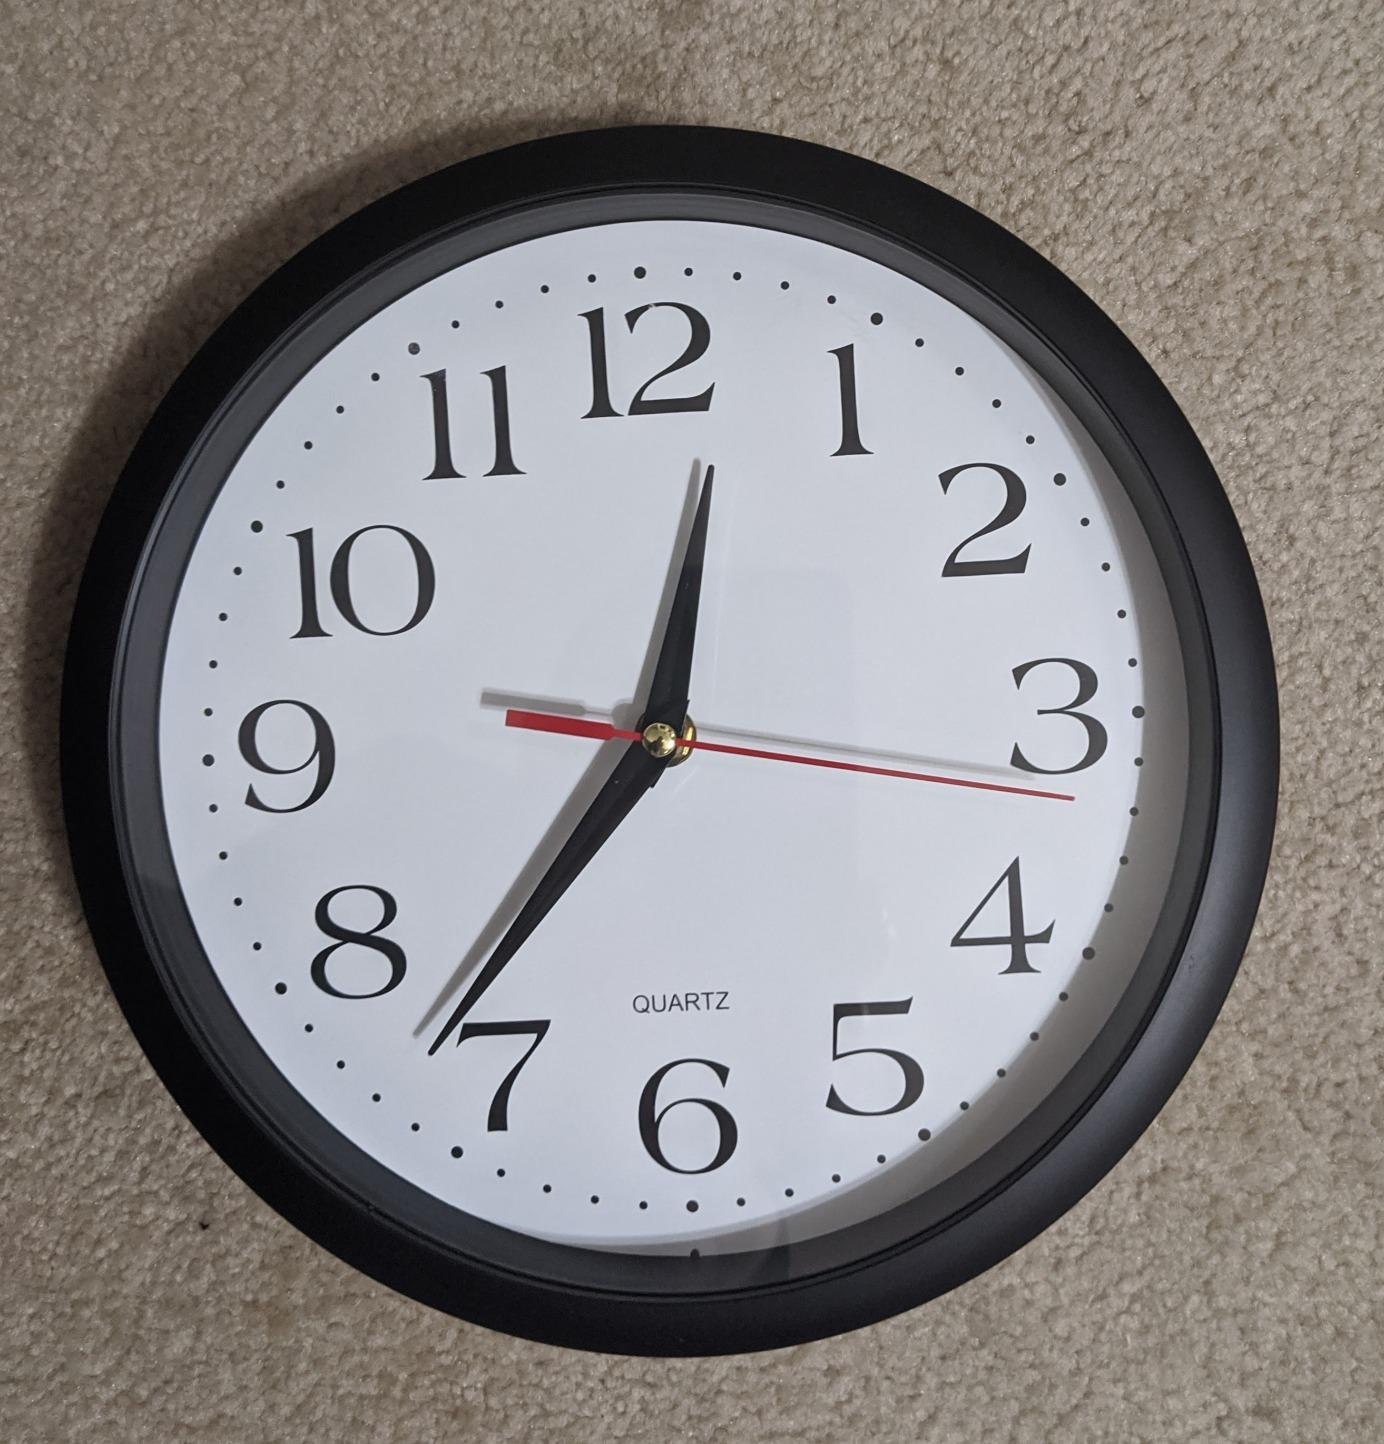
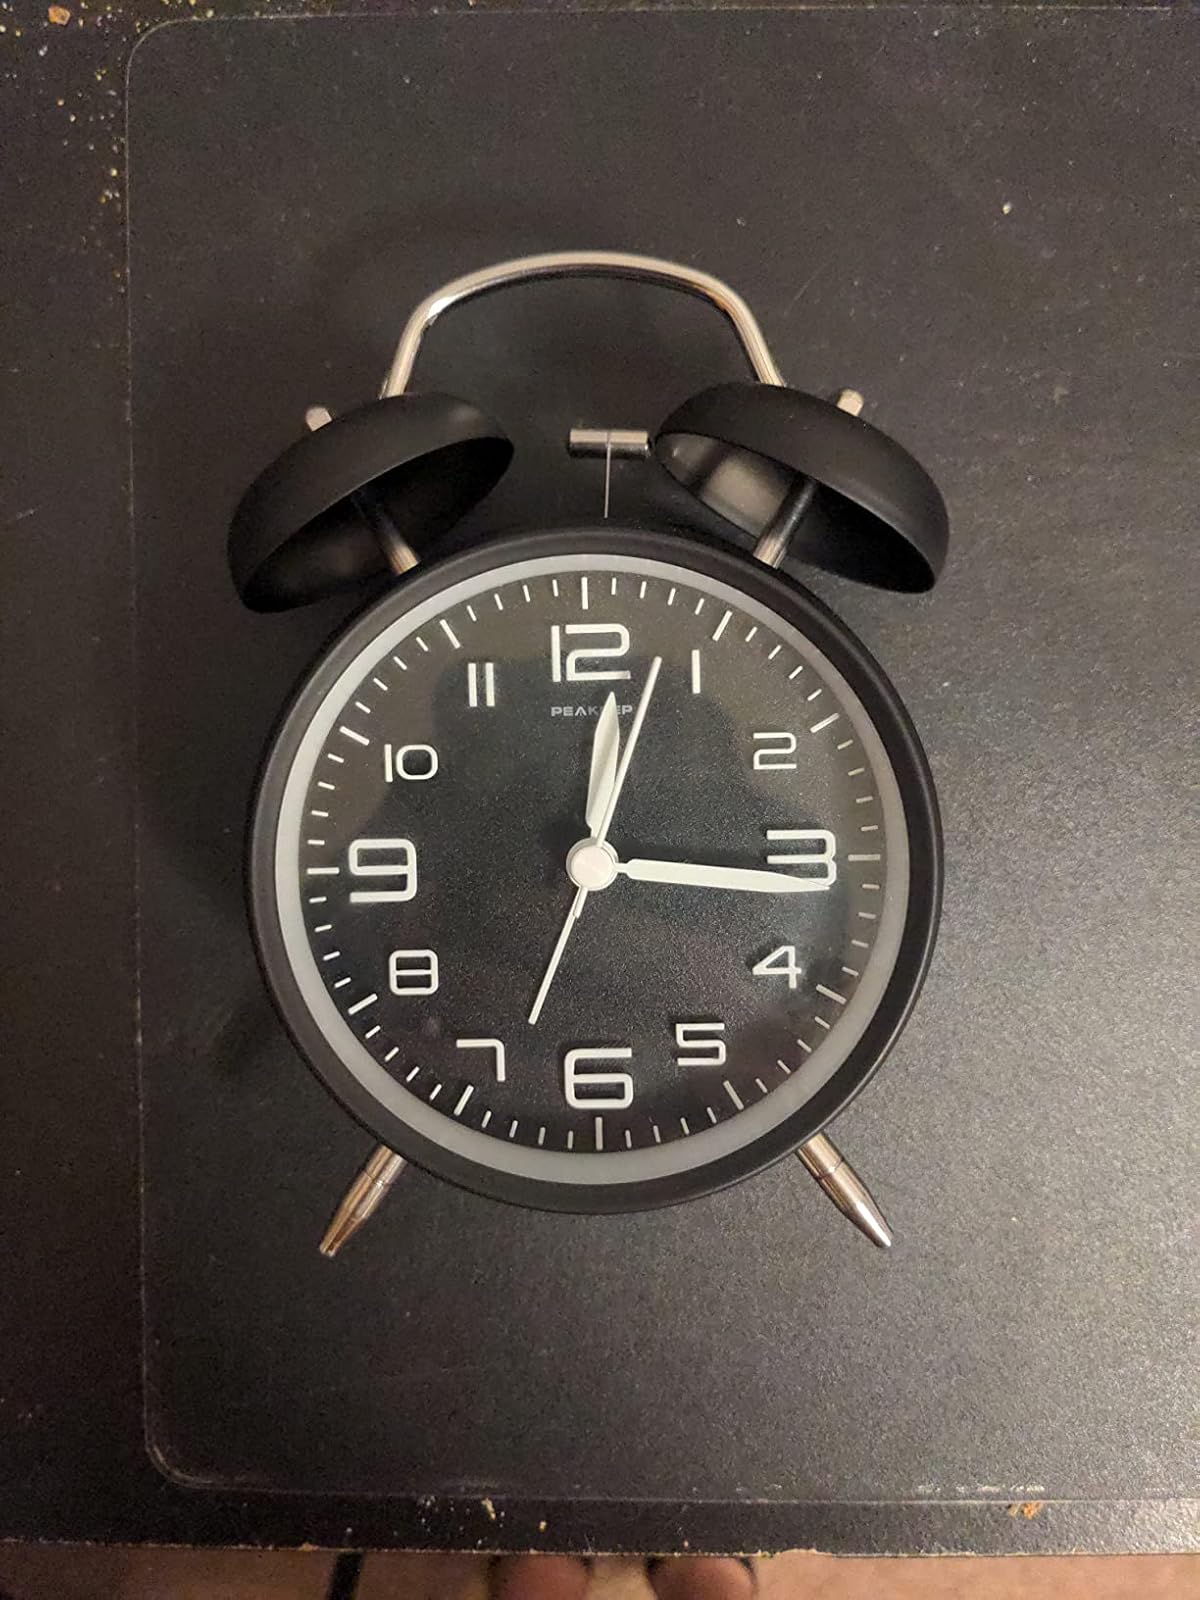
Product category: clock
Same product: no